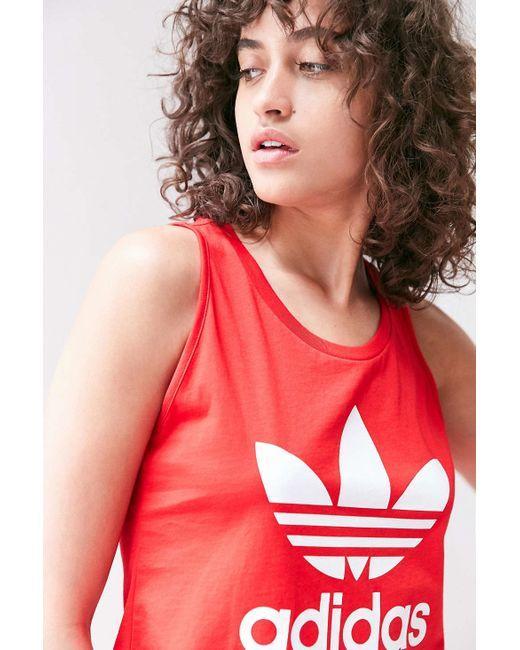
Rote adidas ärmellose Fitnessweste mit Rundhalsausschnitt